Skeleton Knight in Another World

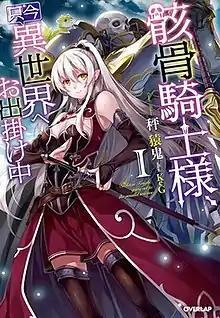
First light novel volume cover, featuring Ariane (front), Arc (back), and Ponta (top left)

is a Japanese light novel series written by Ennki Hakari and illustrated by KeG. It began serialization online in October 2014 on the novel self-publishing website Shōsetsuka ni Narō. It was later acquired by Overlap, who have published 10 volumes since June 2015 under their Overlap Novels imprint.